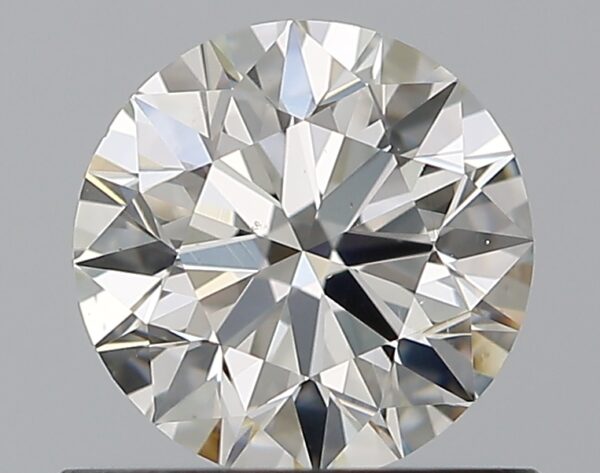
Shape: round
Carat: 0.7
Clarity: SI1
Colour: I
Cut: EX
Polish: EX
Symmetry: EX
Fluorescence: N
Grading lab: GIA
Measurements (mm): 5.65 x 5.67 x 3.53